Indonesian language

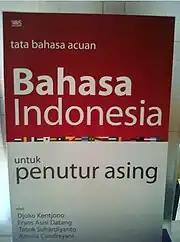
"BIPA" book, which helps foreigners learn the Indonesian language

Alongside Malay, Portuguese was the "lingua franca" for trade throughout the archipelago from the sixteenth century through to the early nineteenth century. The Portuguese were among the first westerners to sail eastwards to the "Spice Islands". Loanwords from Portuguese were mainly connected with articles that the early European traders and explorers brought to Southeast Asia. Indonesian words derived from Portuguese include (from = table), (from = bench), (from = closet), (from = doll), (from = window), (from = church), (from = mass), (from = Christmas), (from = Easter), (from = party), (from = dance), (from = cruise), (from = flag), (from = shoes), (from = fork), (from = shirt), (from = chariot), (from = pump), (from = picture), (from = wheel), (from = young woman), (from = school), (from = lantern), (from = priest), (from = Saint), (from = poetry), (from = cheese), (from = butter), (from = soldier), (from = although), (from = room), (from = lagoon), (from = auction), (from = company), (from = passion fruit), (from = lemon), (from = card), (from = English), (from = Saturday), (from = Sunday), etc.